National drug code

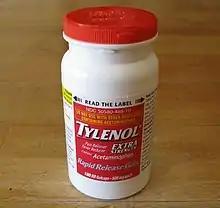
A bottle of Tylenol capsules with the national drug code 50580-488-10

The national drug code (NDC) is a unique product identifier used in the United States for drugs intended for human use. The Drug Listing Act of 1972 requires registered drug establishments to provide the Food and Drug Administration (FDA) with a current list of all drugs manufactured, prepared, propagated, compounded, or processed by it for commercial distribution. Drug products are identified and reported using the NDC.